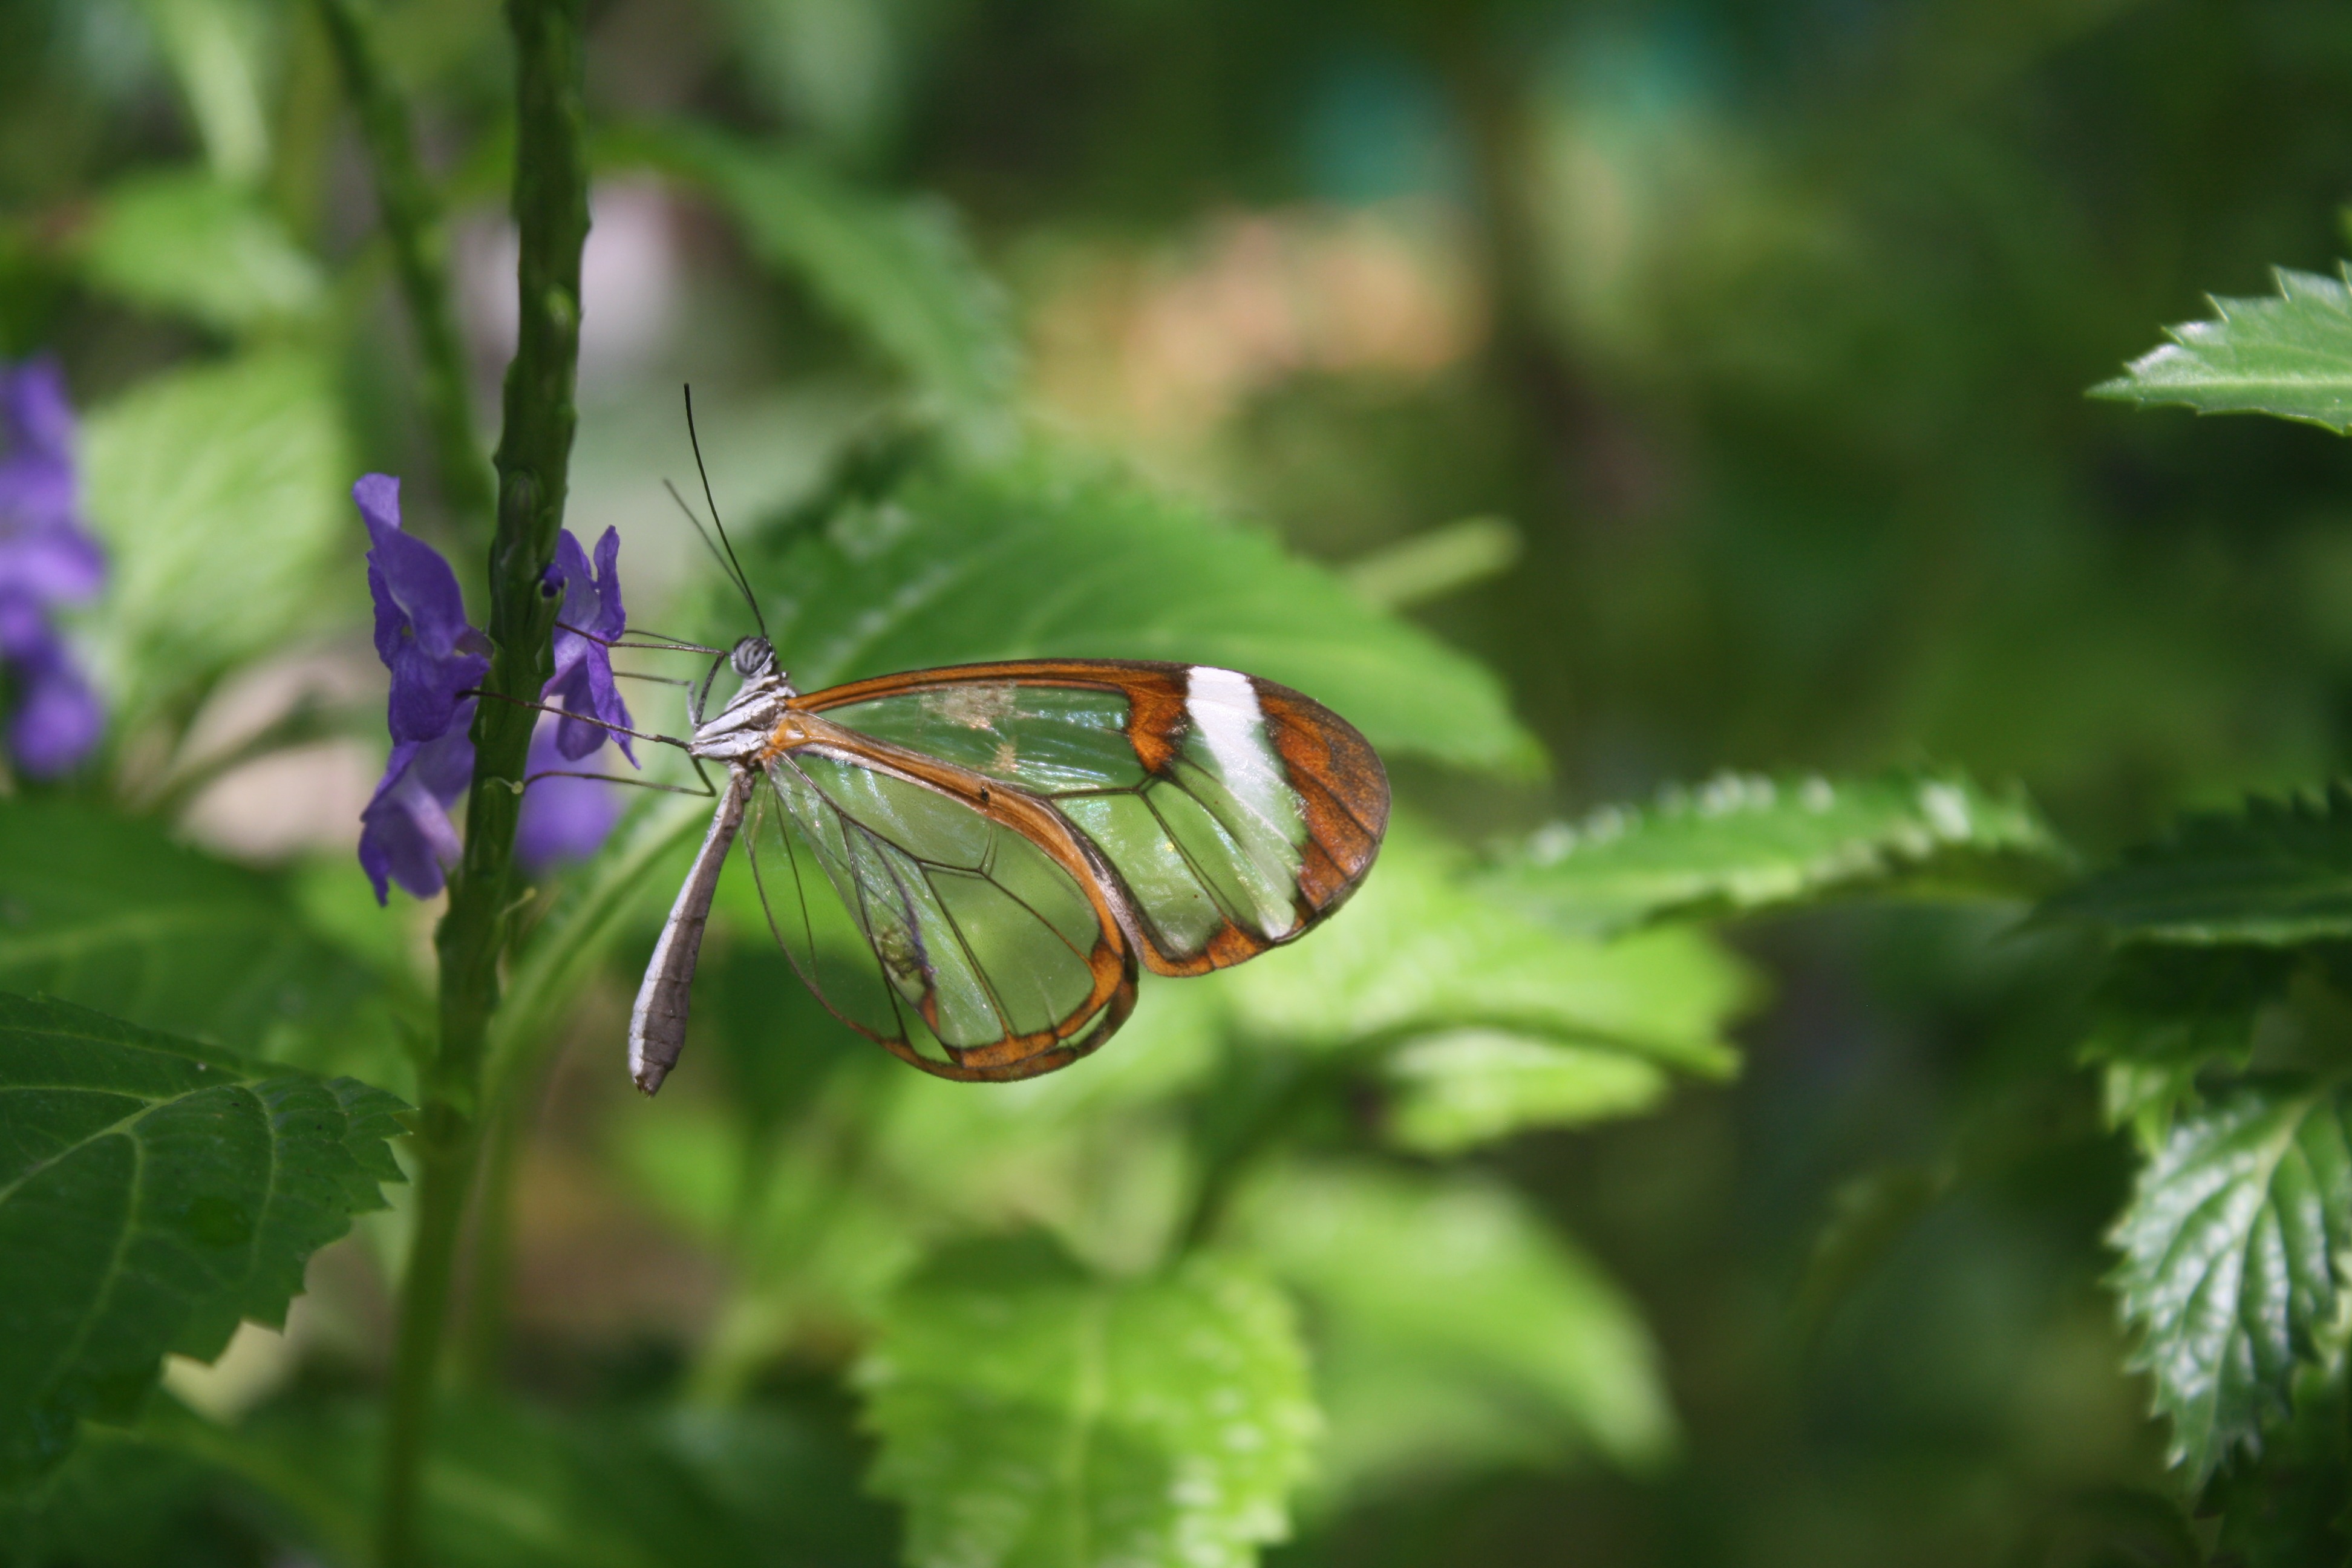
nature, forest, meadow, leaf, flower, petal, green, insect, botany, butterfly, fauna, invertebrate, monarch, trees, leaves, outdoors, nectar, pieridae, macro photography, arthropod, pollinator, moths and butterflies, lycaenid, brush footed butterfly, colias